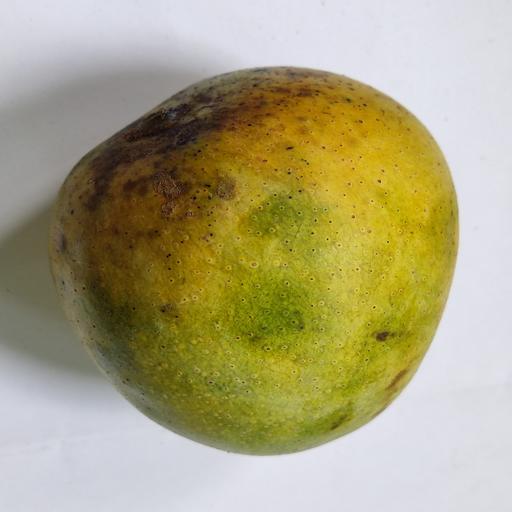
Crop type: Mango_Himsagar